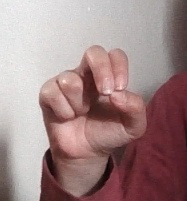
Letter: gaaf